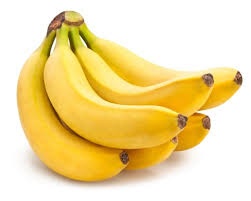
Label: banana